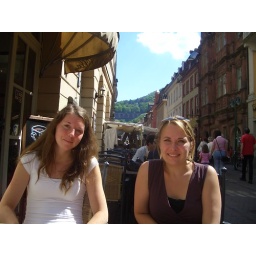
With the green hills and castle in the background, surrounded by the medieval buildings, a smile was in order.